Samu (fossil)

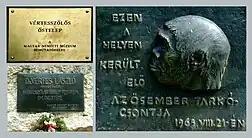

The town of Vértesszőlős is located in the northern section of the Pannonian Plains of the Gerecse Mountains foothills. The fossil itself was exhumed from the Által-ér, a river that stretches 51 km and consists of 4-5 travertine terraces made of calcite. The fossils found by the river are very well preserved. Human occupation at the site exists in two settlements aged 400-200 ka (during the Mindel glaciation; the second ice age). During this time, the climate was milder and warmer, and in January temperatures probably did on, on average, extend under 37.4 °F (3 °C). Human fossils and culture can be found in several layers of sediment, such as cut animal bones and even a human footprint. The hominins lived in an area that was mid-mountainous at the western foot of a mountain with open calcareous tuff or freshwater limestone pools on the verge of what once was a thermal lake, which is consistent with other Neanderthal populations. The site was once a dense temperate seasonal forest. Rhinoceros like "Stephanorhinus etruscus" were also contemporaries with aurochs, bison, deer, wolves, and roe.